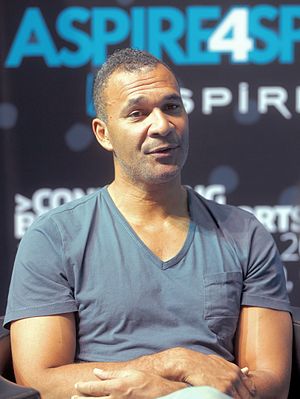
Ruud Gullit
Gullit i Doha i 2012
Ruud Gullit er en tidligere hollandsk fodboldspiller, der i perioden 1981-1994 spillede 66 landskampe og scorede 17 mål. Han blev i 1987 kåret som bedste fodboldspiller i Europa og blev tillige kåret som verdens bedste fodboldspiller i både 1987 og 1989. På klubplan spillede han de første år af sin karriere i de nederlandske klubber Feyenoord og PSV Eindhoven inden han i 1987 kom til italienske AC Milan, hvor han spillede frem til 1993 og igen i 1994. Mellem de to sidstnævnte år, var han tilknyttet Sampdoria, som han også kortvarigt vendte tilbage til i 1995. Han sluttede sin store karriere i engelske Chelsea F.C., hvor han var engageret frem til 1998. Han var tillige klubbens træner de to sidste år. Sidenhen har har også bestridt trænergerningen i Newcastle United F.C. og i barndomsklubben Feyenoord uden den store succes. Gullit har været gift tre gange og har seks børn.